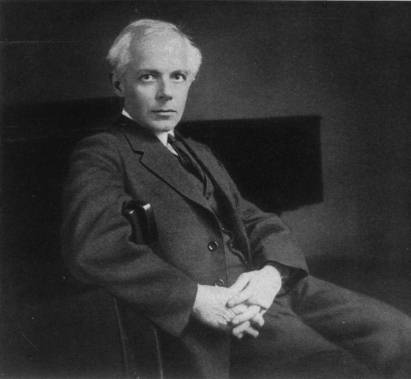
เบ-ลอ บอร์โตก

ไฟล์:Bartók Béla 1927.jpg|thumb|250px
เบ-ลอ วิกโตร์ ยาโนช บอร์โตก () เกิดเมื่อวันที่ 25 มีนาคม พ.ศ. 2424 (ค.ศ. 1881) ที่เมืองน็อจแซ็นด์มิกโลช (Nagyszentmiklós) ประเทศฮังการี|ฮังการี (ในปัจจุบันคือเมืองซึนนีกอลาอูมาเร ประเทศโรมาเนีย) เสียชีวิตเมื่อวันที่ 26 กันยายน พ.ศ. 2488 (ค.ศ. 1945) ที่นครนิวยอร์ก) เป็นทั้งคีตกวี นักเปียโน และนักสะสมดนตรีพื้นบ้านในแถบยุโรปตะวันออก เขาเป็นหนึ่งในกลุ่มผู้จัดตั้งสาขาวิชาดนตรีชาติพันธุ์วิทยา (ethnomusicology)
== ประวัติ ==
มารดาของบอร์โตกได้สอนดนตรีให้แก่เขาตั้งแต่วัยเด็ก ซึ่งเขาได้เปิดตัวในฐานะนักเปียโนตั้งแต่อายุเพียงสิบปี ที่สถาบันดนตรีหลวงแห่งบูดาเปสต์ เขาได้พบกับโซลตาน โกดาย (Zoltán Kodály) และต่อมา ทั้งคู่ร่วมกันรวบรวมและสะสมดนตรีพื้นบ้านในท้องถิ่น ก่อนหน้านั้นดนตรีพื้นบ้านฮังการีในทัศนะของบอร์โตกมีพื้นฐานมาจากทำนองเพลงของพวกยิปซี ที่คีตกวีเอก ฟรันซ์ ลิซท์ นำมาเรียบเรียงใหม่ และในปี พ.ศ. 2446 (ค.ศ. 1903) เขาได้ประพันธ์ผลงานชิ้นสำคัญสำหรับวงดุริยางค์ ที่มีชื่อว่า "Kossuth" ในขณะที่พำนักอยู่ที่เมืองแมนเชสเตอร์ ตั้งแต่ปี พ.ศ. 2450 (ค.ศ. 1907) ถึงปี พ.ศ. 2477 (ค.ศ. 1934) เขาได้เรียนเปียโน ที่วิทยาลัยดนตรีหลวงแห่งบูดาเปสต์ ในปี พ.ศ. 2450 เขาได้ประพันธ์บทเพลงพื้นบ้านฮังการี 3 เพลง และในปี พ.ศ. 2451 (ค.ศ. 1908) เขาได้ประพันธ์บทเพลงสำหรับวงควอเต็ตบทแรก
ในปี พ.ศ. 2454 (ค.ศ. 1911) เขาได้นำเสนอผลงานประพันธ์อุปรากรเรื่องเดียวของเขา นั่นก็คือ "ปราสาทของนายหนวดน้ำเงิน" รัฐบาลฮังการีได้ขอให้เขายกเลิกการใช้นามแฝง "Béla Balázs" ในการประพันธ์อุปรากร
ในระหว่างสงครามโลกครั้งที่หนึ่ง เขาได้แต่งเพลงประกอบบัลเล่ต์เรื่อง "เจ้าชายแห่งไพรสณฑ์" และ "แมนดารินวิเศษ" ตามด้วยโซนาตาอีกสองบทสำหรับบรรเลงด้วยเปียโนและไวโอลิน ที่ได้กลายเป็นหนึ่งในผลงานที่มีความสลับซับซ้อนที่สุดของเขา
เขาได้ประพันธ์สตริงควอเต็ต หมายเลข 3 สตริงควอเต็ต หมายเลข 4 ซึ่งได้รับการยกย่องว่าเป็นบทเพลงควอเต็ตที่ดีที่สุดเท่าที่มีการแต่งมา ในปี พ.ศ. 2470 - พ.ศ. 2471|2471 ซึ่งทำให้ภาษาทางการประสานเสียงของเขาเรียบง่ายลงเป็นต้นมา "สตริงควอเต็ต หมายเลข 5 " (พ.ศ. 2477) กลับมีรูปแบบที่ยึดกับขนบประเพณีเดิมมากขึ้น จากนั้นบอร์โตกได้ประพันธ์ สตริงควอเต็ต หมายเลข 6 อันเป็นควอเต็ตบทสุดท้ายที่เศร้าสร้อย ในปีพ.ศ. 2482 (ค.ศ. 1939) ที่จบลงด้วยการสูญเสียมารดาสุดที่รักของเขา
บทเพลงเหล่านี้เป็นชุดสุดท้ายที่เขาประพันธ์ขึ้นในยุโรป ในปี พ.ศ. 2483 (ค.ศ. 1940) ซึ่งเป็นช่วงเริ่มต้นของสงครามโลกครั้งที่สอง เขาได้เดินทางอย่างหมดอาลัยตายอยากไปยังสหรัฐอเมริกา เขารู้สึกไม่ค่อยดี จึงเป็นช่วงที่ไม่ได้ประพันธ์เพลง
ต่อมาแซร์จ คูสเซอวิทสกี ได้ว่าจ้างให้เขาแต่งเพลงคอนแชร์โตสำหรับวงดุริยางค์ ซึ่งดูเหมือนว่าจะทำให้ความกระตือรือร้นในการแต่งเพลงของบอร์โตกหวนกลับมา เขาเริ่มประพันธ์ "คอนแชร์โตสำหรับเปียโน หมายเลข 3" ซึ่งเป็นบทเพลงที่เรียบง่ายและออกแนวนีโอคลาสสิก และเขาก็ได้เริ่มแต่งคอนแชร์โตสำหรับวิโอลาตามมาอีก
บอร์โตกเสียชีวิตด้วยโรคลูคีเมีย ผู้ที่ประพันธ์คอนแชร์โตสำหรับวิโอลาต่อจนจบคือลูกศิษย์ของเขา "ทิบอร์ เซอร์ลี"
== ผลงานทางดนตรีชิ้นสำคัญ ==
=== เปียโน ===
* "อัลเลโกร บาร์บาโร" สำหรับเปียโน
* สวีท โอปุสที่ 14 สำหรับเปียโน
* โซนาตาสำหรับเปียโน
* สวีต "กลางที่โล่ง" สำหรับเปียโน
* "มิโครคอสมอส" สำหรับเปียโน
=== เชมเบอร์มิวสิก ===
* โซนาตา สำหรับเดี่ยวไวโอลิน
* โซนาตาสองบท และ แร็พโซดีสองบท สำหรับไวโอลิน และ เปียโน
* "คอนทราสต์" สำหรับคลาริเน็ท ไวโอลิน และ เปียโน
* "โซนาตาสำหรับเปียโนสองหลัง และเครื่องเคาะ"
* สตริงควอเต็ต หกบท
=== บทเพลงสำหรับวงดุริยางค์ ===
* คอนแชร์โต สำหรับ เปียโน สามบท
* คอนแชร์โตสำหรับเปียโน หมายเลข 2
* คอนแชร์โตสำหรับไวโอลิน สองบท
* คอนแชร์โตสำหรับเปียโน หมายเลข 3
* คอนแชร์โตสำหรับวิโอลา
* "ดนตรีสำหรับเครื่องสาย เครื่องเคาะ และเซเลสต้า"
* "คอนแชร์โตสำหรับวงดุริยางค์"
=== อื่น ๆ ===
* อุปรากรเรื่อง "ปราสาทของนายหนวดน้ำเงิน"
* ละครใบ้เรื่อง "แมนดารินวิเศษ"
* บัลเลต์เรื่อง "เจ้าชายแห่งไพรสนฑ์"
* คันตาตา "คันตาต้า โพรฟานา"
หมวดหมู่:คีตกวีชาวฮังการี
หมวดหมู่:นักเปียโน
หมวดหมู่:นักดนตรีคลาสสิก
หมวดหมู่:ชาวอเมริกันเชื้อสายฮังการี
หมวดหมู่:เสียชีวิตจากมะเร็งเม็ดเลือดขาว